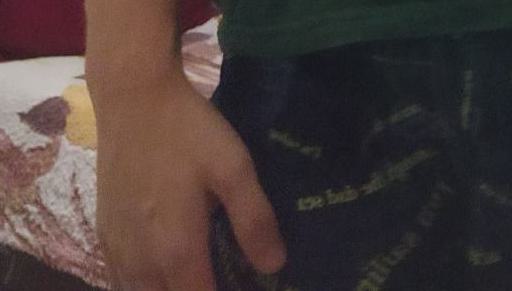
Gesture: no_gesture